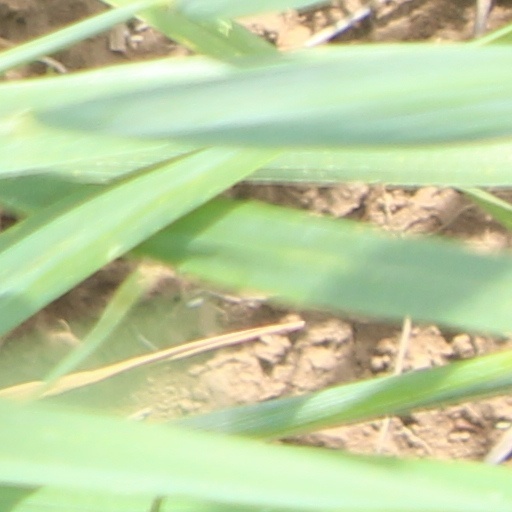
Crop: wheat